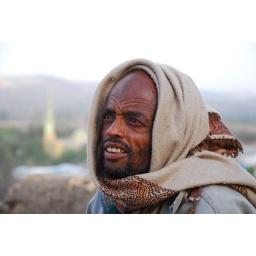
This man was just sitting on a rock in the old city, looking out over the city.